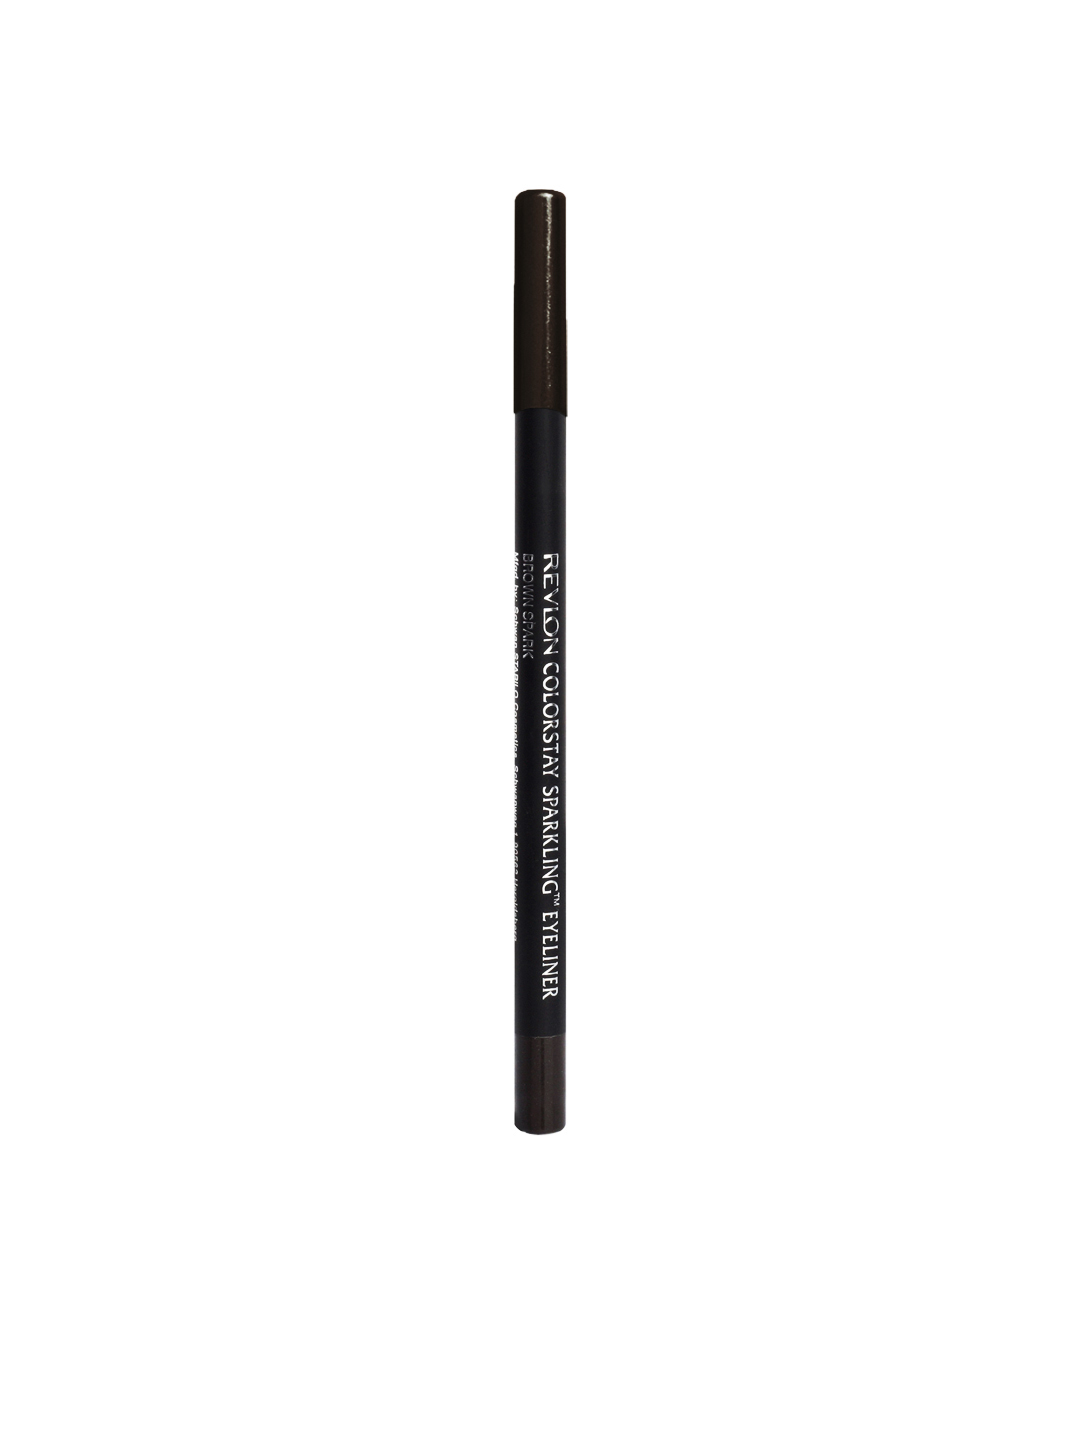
Revlon Sparkling Brown Eyeliner
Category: Personal Care / Makeup / Kajal and Eyeliner
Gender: Women
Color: Brown
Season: Spring 2017
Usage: Casual